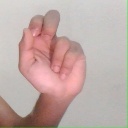
अक्षर: ढ